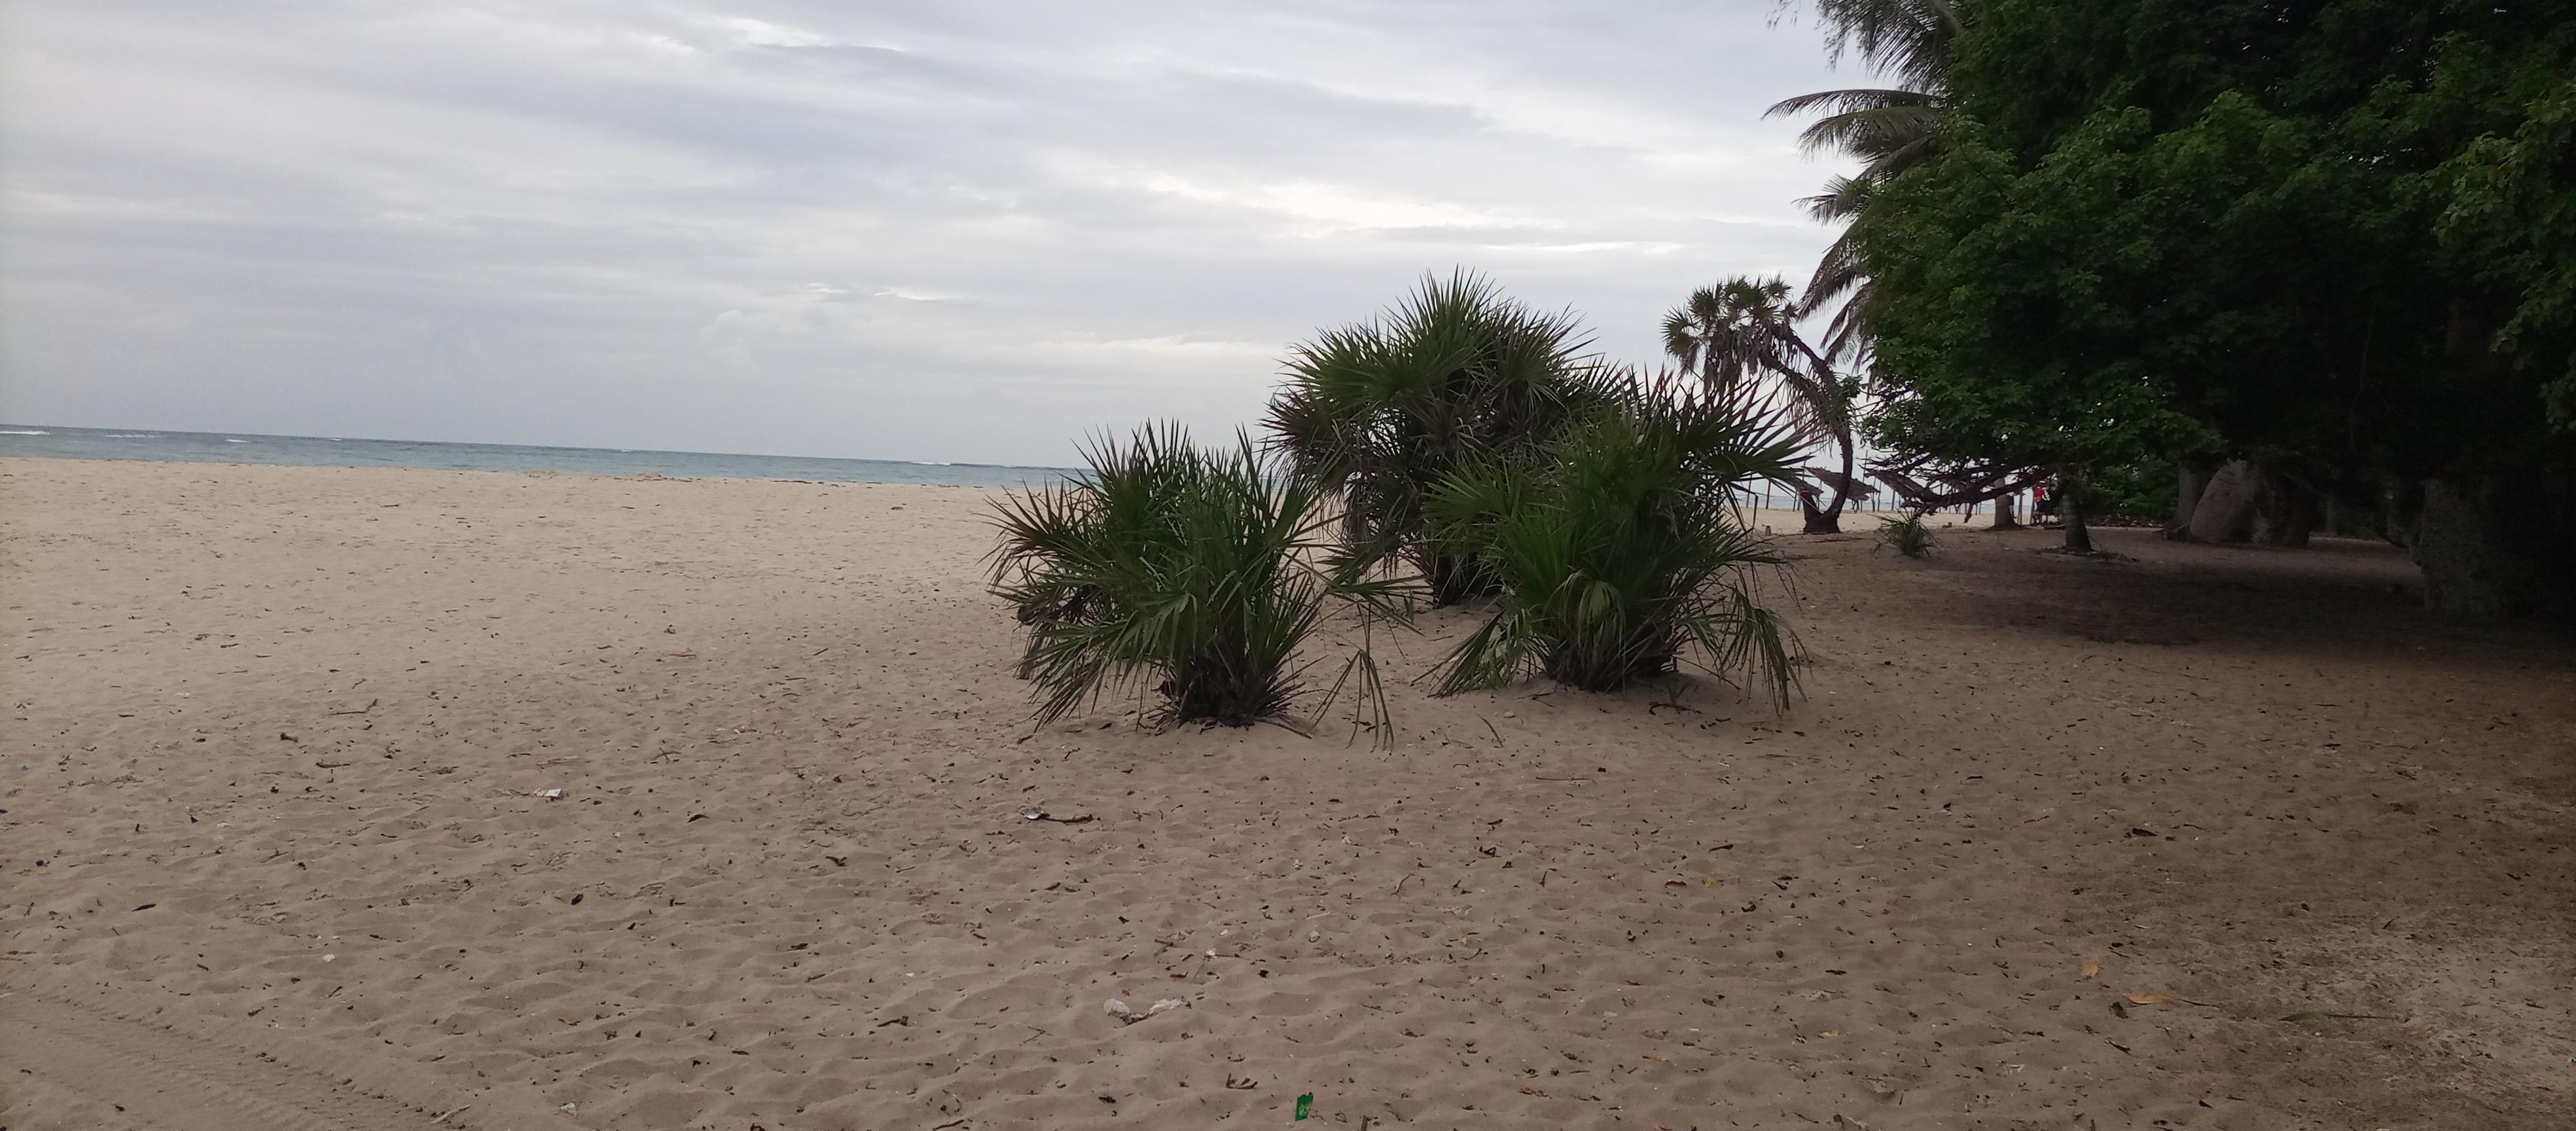
Ufuoni mwa bahari ni mchanga wa rangi nyeupe. Kulia ni miti yenye majani ya kijani kibichi. Nyuma ni maji ya samawati. Angani ni mawingu.